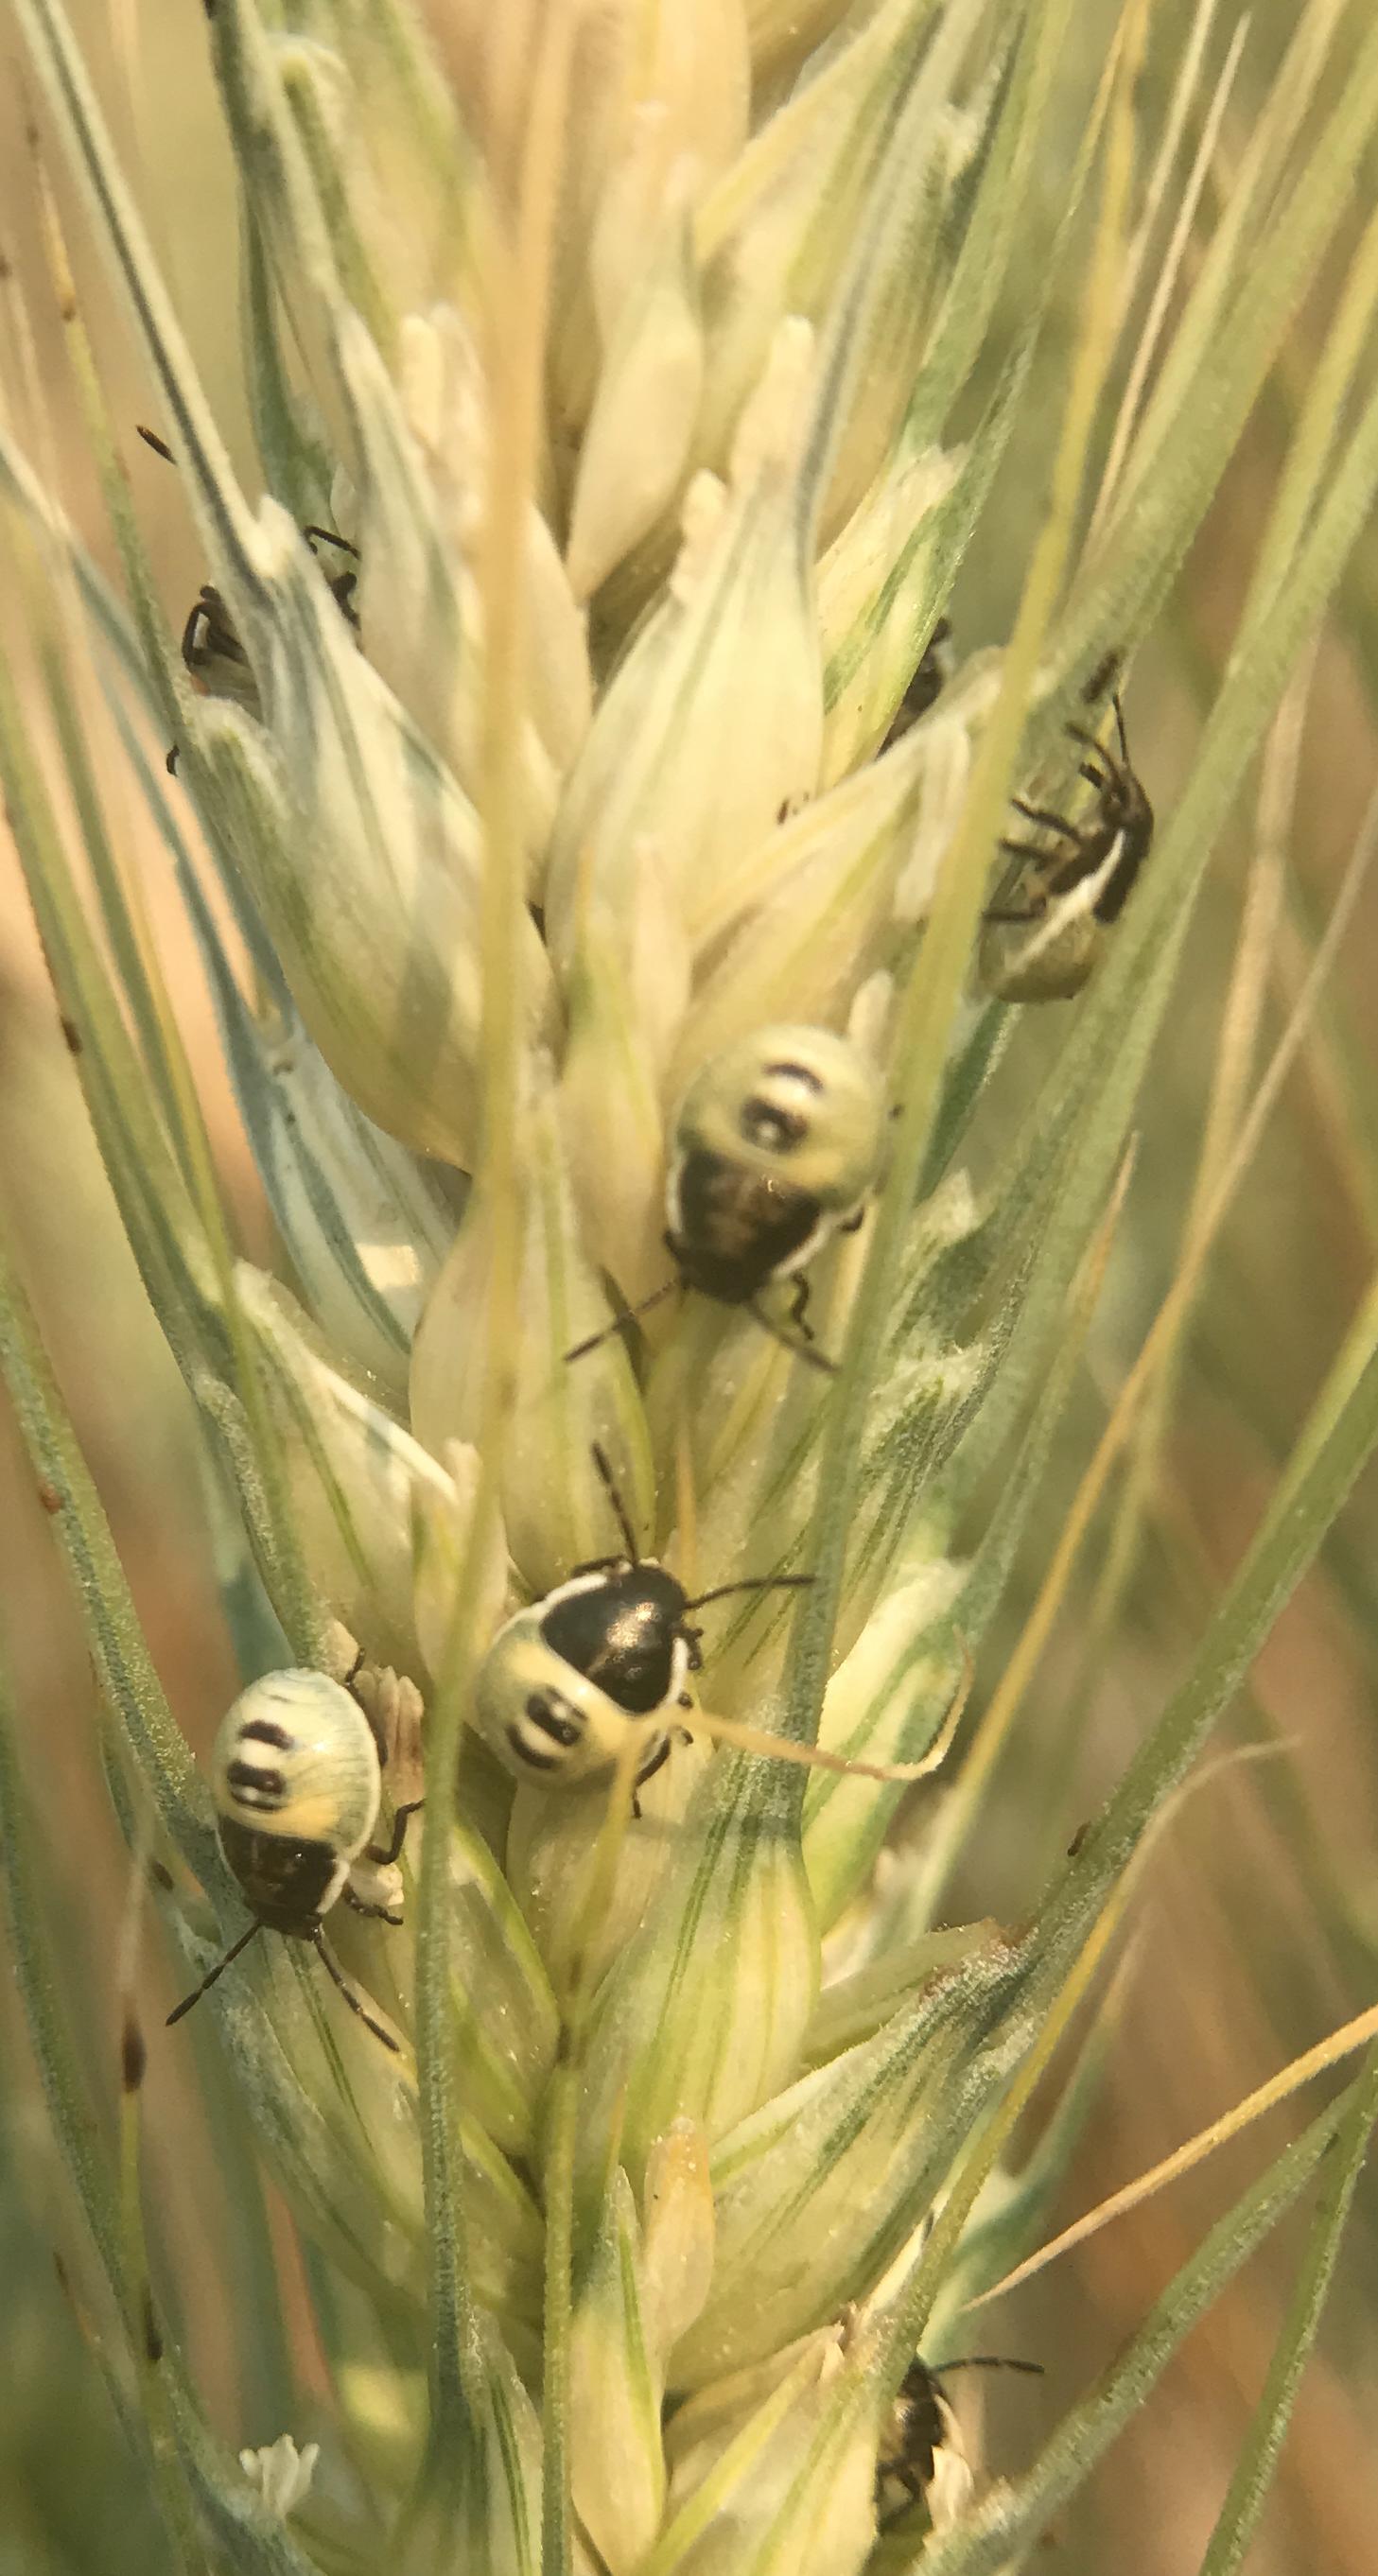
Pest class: stink_bug